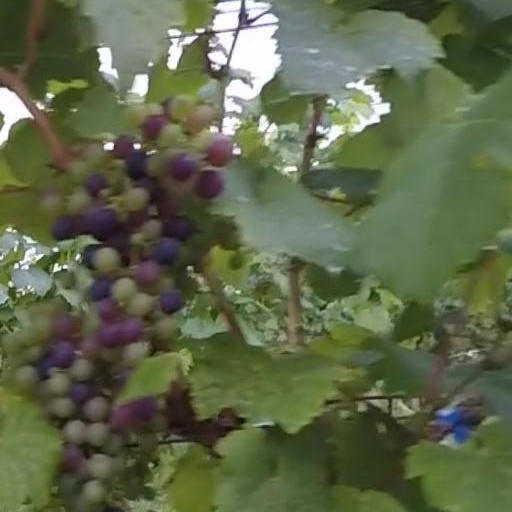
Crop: grape